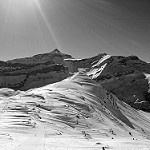
Label: B & W